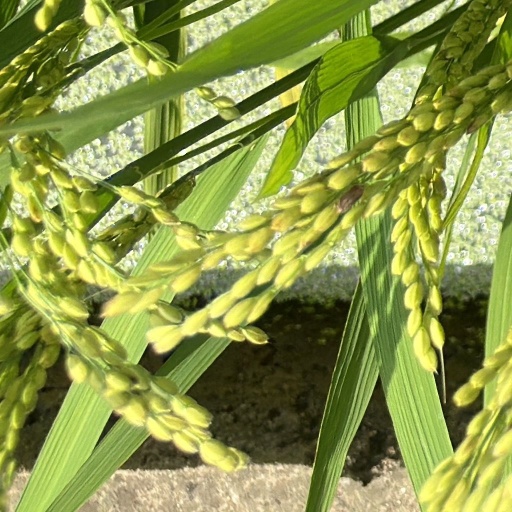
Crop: rice